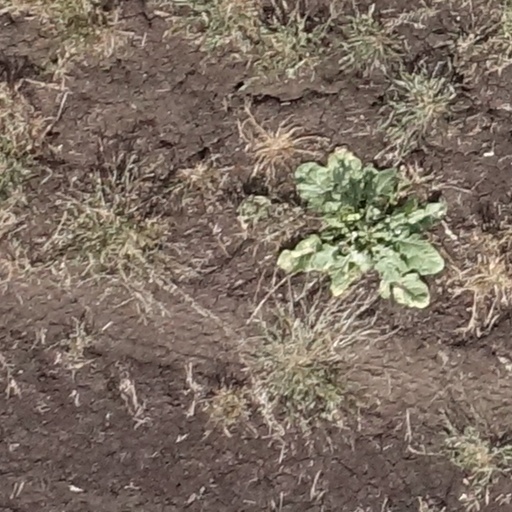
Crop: sorghum